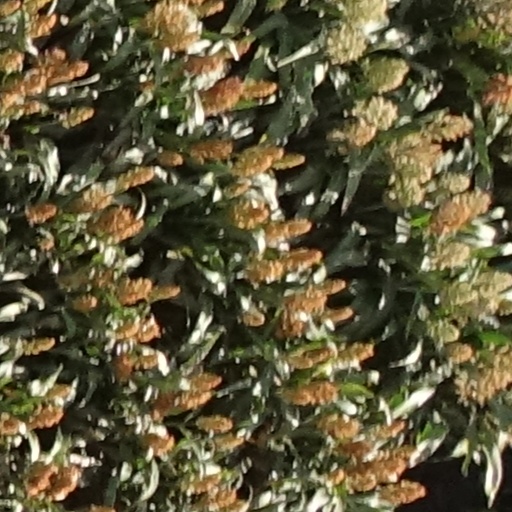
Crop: sorghum